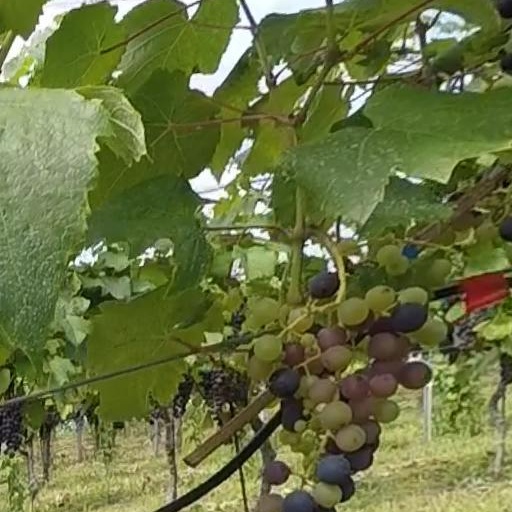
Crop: grape